Kirtland Air Force Base

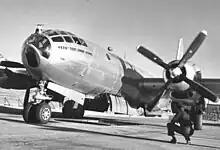
4925th Test Group B-50 at Kirtland Field Bomb Loading Pit

On 16 July 1945, at Kirtland Field, two B-29 Superfortress observation planes had set out early in the morning with instructions from Oppenheimer to steer a course at least 15 miles west of the atomic detonation point, Trinity Site. Because of thunderstorms, the planes dropped from 23,000 to 18,000 feet before circling the Trinity Site during the first atomic bomb detonation. While "The Gadget" underwent field-testing at Trinity, the nuclear components for the bombs and the active materials were being sent piecemeal to Tinian. Shortly before the bomb testing at the Trinity site, components of Little Boy were driven from Los Alamos to Kirtland Field and then flown to San Francisco. This included some of the U-235. From San Francisco, they were transported to Hunters Point to board the cruiser , bound for Tinian. Following that, the Fat Man plutonium core and its initiator were driven down to Albuquerque. They left Kirtland Field on 26 July and were flown in a C-54 Skymaster to Tinian, where they arrived 28 July. Such was Kirtland Field's last important role in the U.S. defeat of Japan, thereby ending World War II.